Castle Hill, Queensland

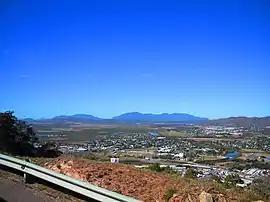
View from Castle Hill

Castle Hill is a suburb of Townsville in the City of Townsville, Queensland, Australia. The suburb is based on and around the mountain of the same name. The Indigenous name for the mountain is Cootharinga, sometimes written as Cooderinga. In the , Castle Hill had a population of 972 people.